San Jose, Tinian

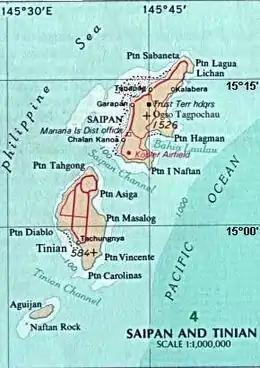
Map Saipan and Tinian islands, San Jose is labeled "Tachungnya" after the Tachungnya Bay at San Jose

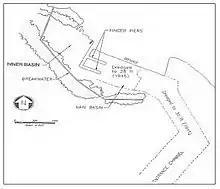
Tinian Harbor, also called San Jose Harbor, built by US Navy Seabees

San Jose is the largest village on the island of Tinian, in the Northern Mariana Islands. It is located on the south coast of the island, close to the island's main harbor and three beaches: Kammer Beach, Taga Beach, and Tachogña Beach (Tachungnya).